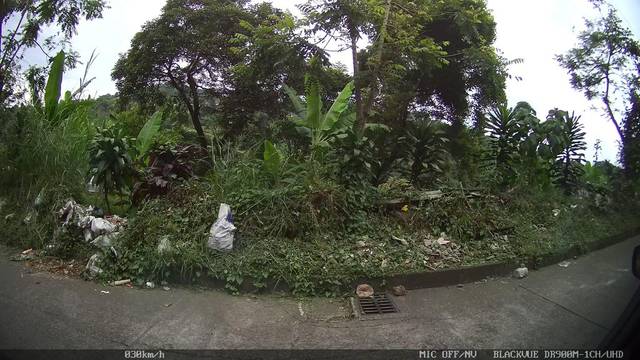
Region: Colombia
Coordinates: 4.82, -75.71